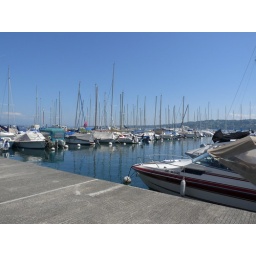
Beautiful blue water in lake Geneva